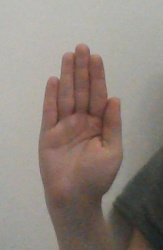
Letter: seen